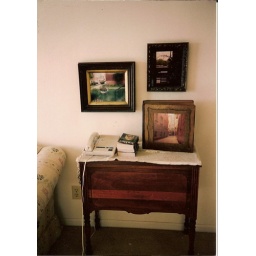
highpointe telephone table with photos above